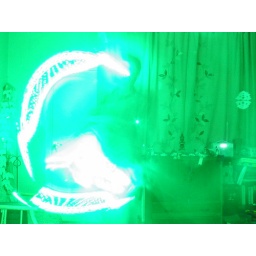
Another program for the spokepov, this one draws the tyne bridge in brilliant green